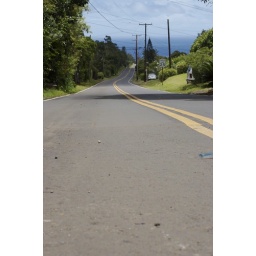
Little road in Hawi that lead down to the beach